Sekō Higa

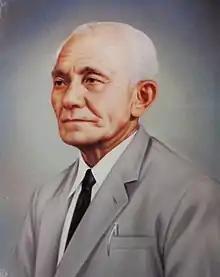
Portrait of Seko Higa, Shodokan Goju-Ryu.

Among Higa's students were Choboku Takamine, his son Seikichi Higa (who carried on his father's "dojo" in Okinawa), Kanki Izumigawa who spread Goju-Ryu in mainland Japan Kawasaki area, Seiichi Akamine (creator of the Ken-Shin-Kan, spread Karate-do in South America). Seikichi Toguchi (creator of the "Shoreikan"), Zenshu Toyama (creator of the "Shinjikan"), Choyu Kiyuna, Seitoku Matayoshi, Seiko Fukuchi (1919–1975), Eiki Kurashita, Zensei Gushiken, Izumi, Hokama Tetsuhiro and others that carried on the "Goju-ryu Kokusai Karate Kobudo Renmei".